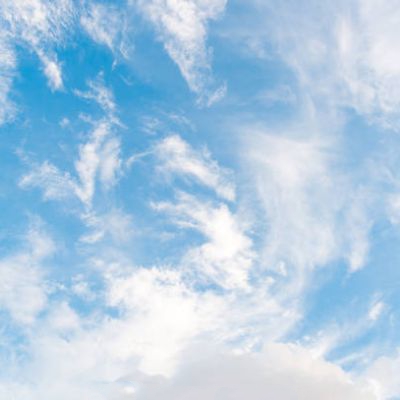
Cloud type: Cirrus (Ci)